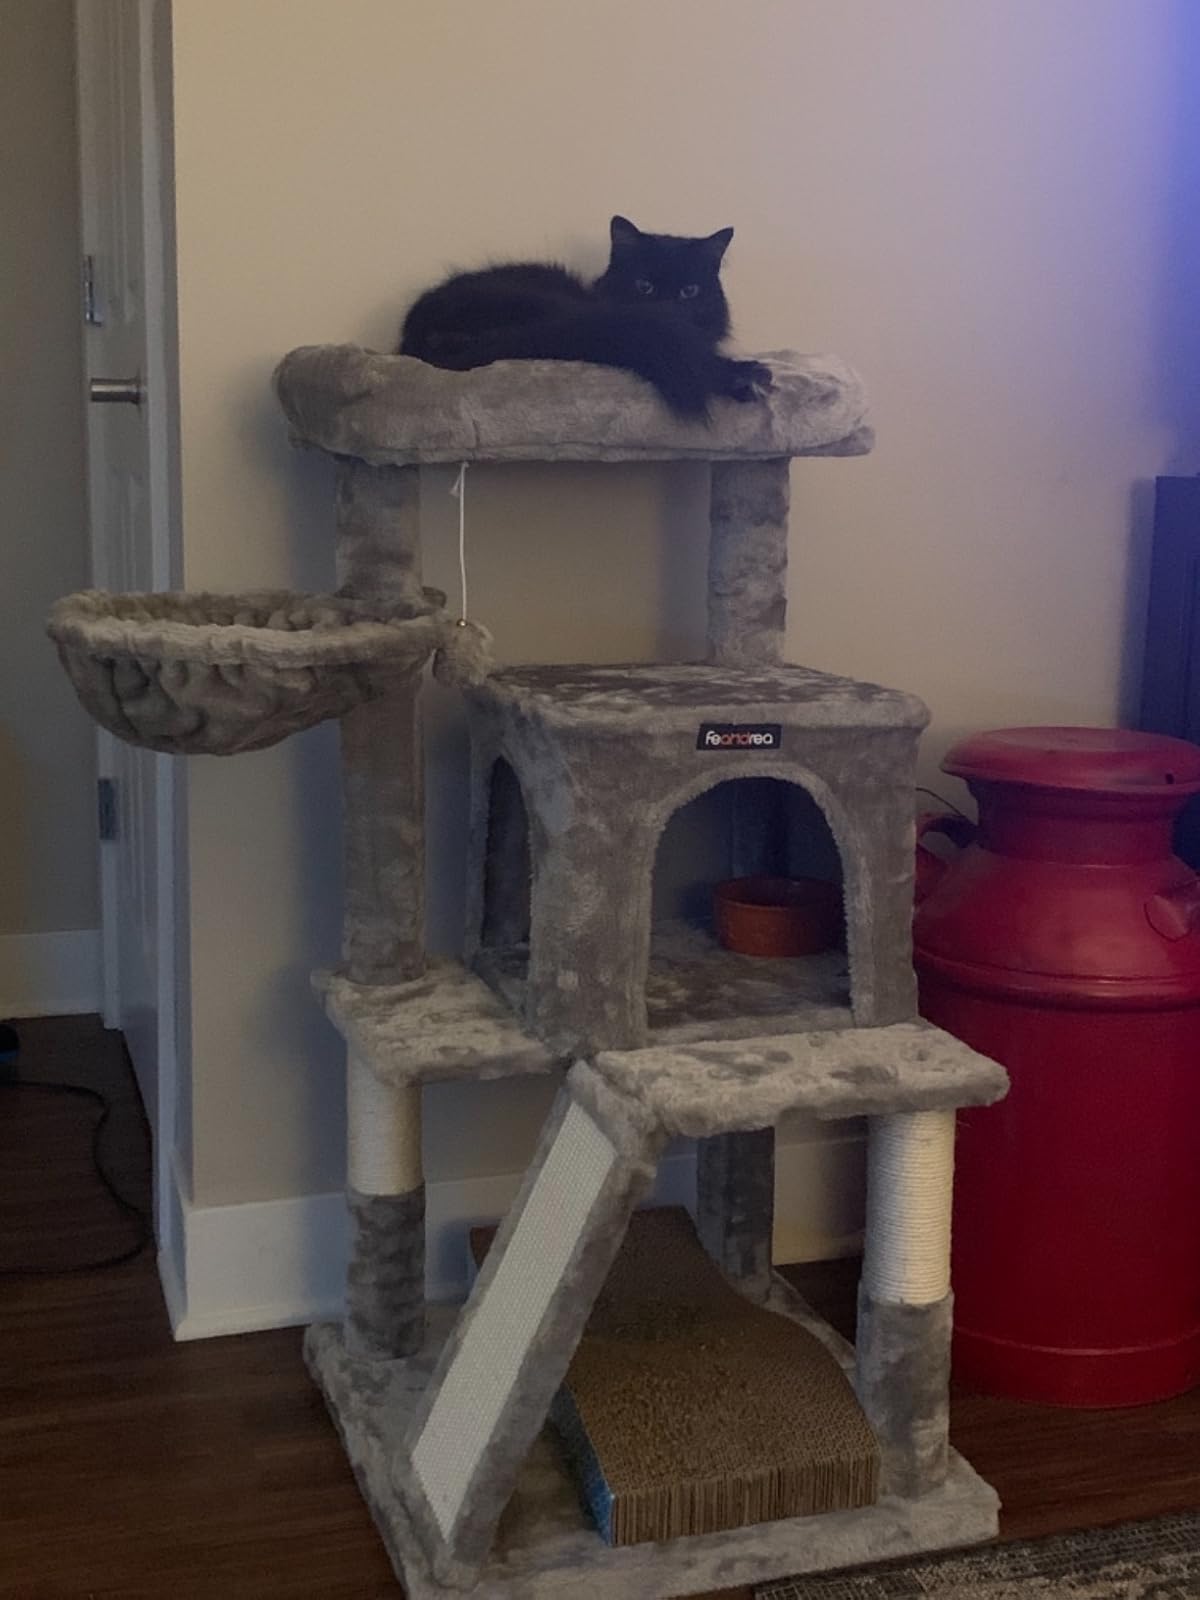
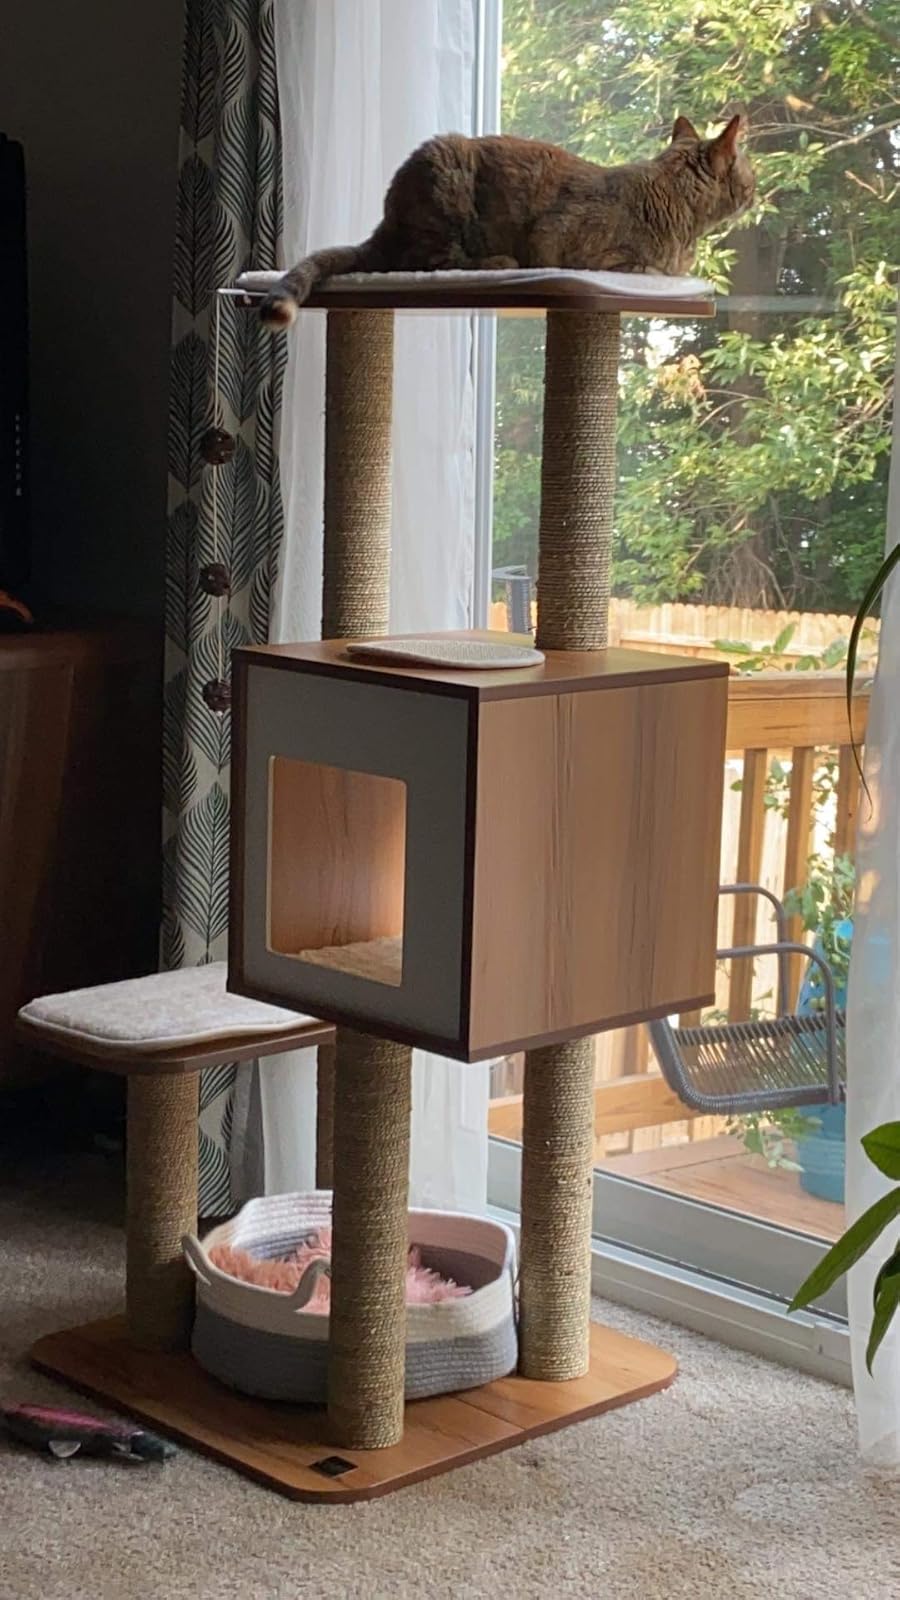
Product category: items_cat tree
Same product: no